William Anderson (minister)

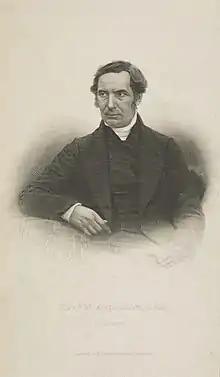
William Anderson by John Cochran

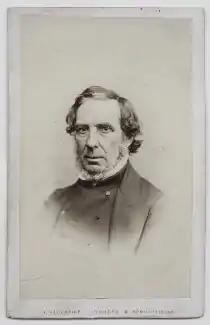
Anderson in the mid 1860s.

William Anderson (1799–1872) was a Scottish theological writer and preacher. He was born at Kilsyth and studied at Glasgow University. He was the Presbyterian minister of John Street Relief Church, Glasgow in 1822. As an author he published "The Mass, Penance, Regeneration" and other theological works. He died near Glasgow, aged 72.